123rd Airlift Wing

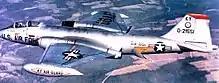
KY ANG Martin B-57B Canberra, about 1963

In 1965, the unit transferred its RB-57s to active duty to be deployed to South Vietnam. In return the 123rd was re-equipped, receiving the RF-101G Voodoo. The RF-101G was a derivative aircraft from twenty-nine ex-USAF F-101A Tactical Fighters that were withdrawn from fighter duty and were modified by Lockheed Aircraft Service Company of Ontario, California to serve as unarmed tactical reconnaissance aircraft for use by the Air National Guard. These aircraft were redesignated as RF-101G. As compared to the RF-101A dedicated photo-reconnaissance version of the F-101A, the RF-101G had a shorter and broader nose. These aircraft went to the Kentucky Air National Guard in July 1965, replacing the RB-57B.